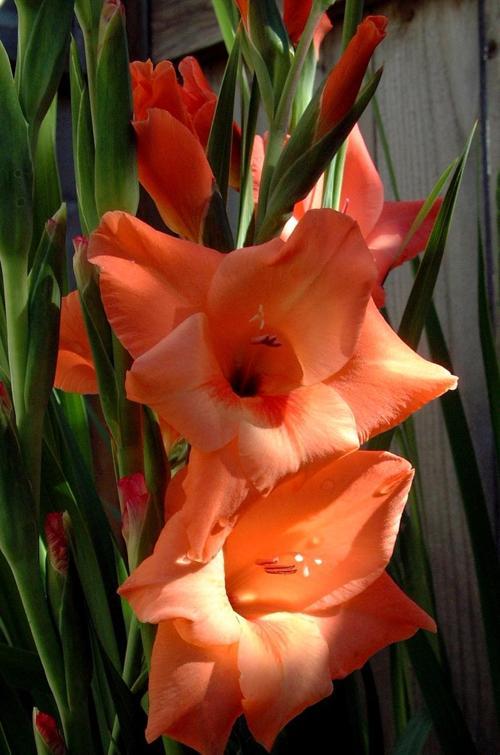
Label: sword lily